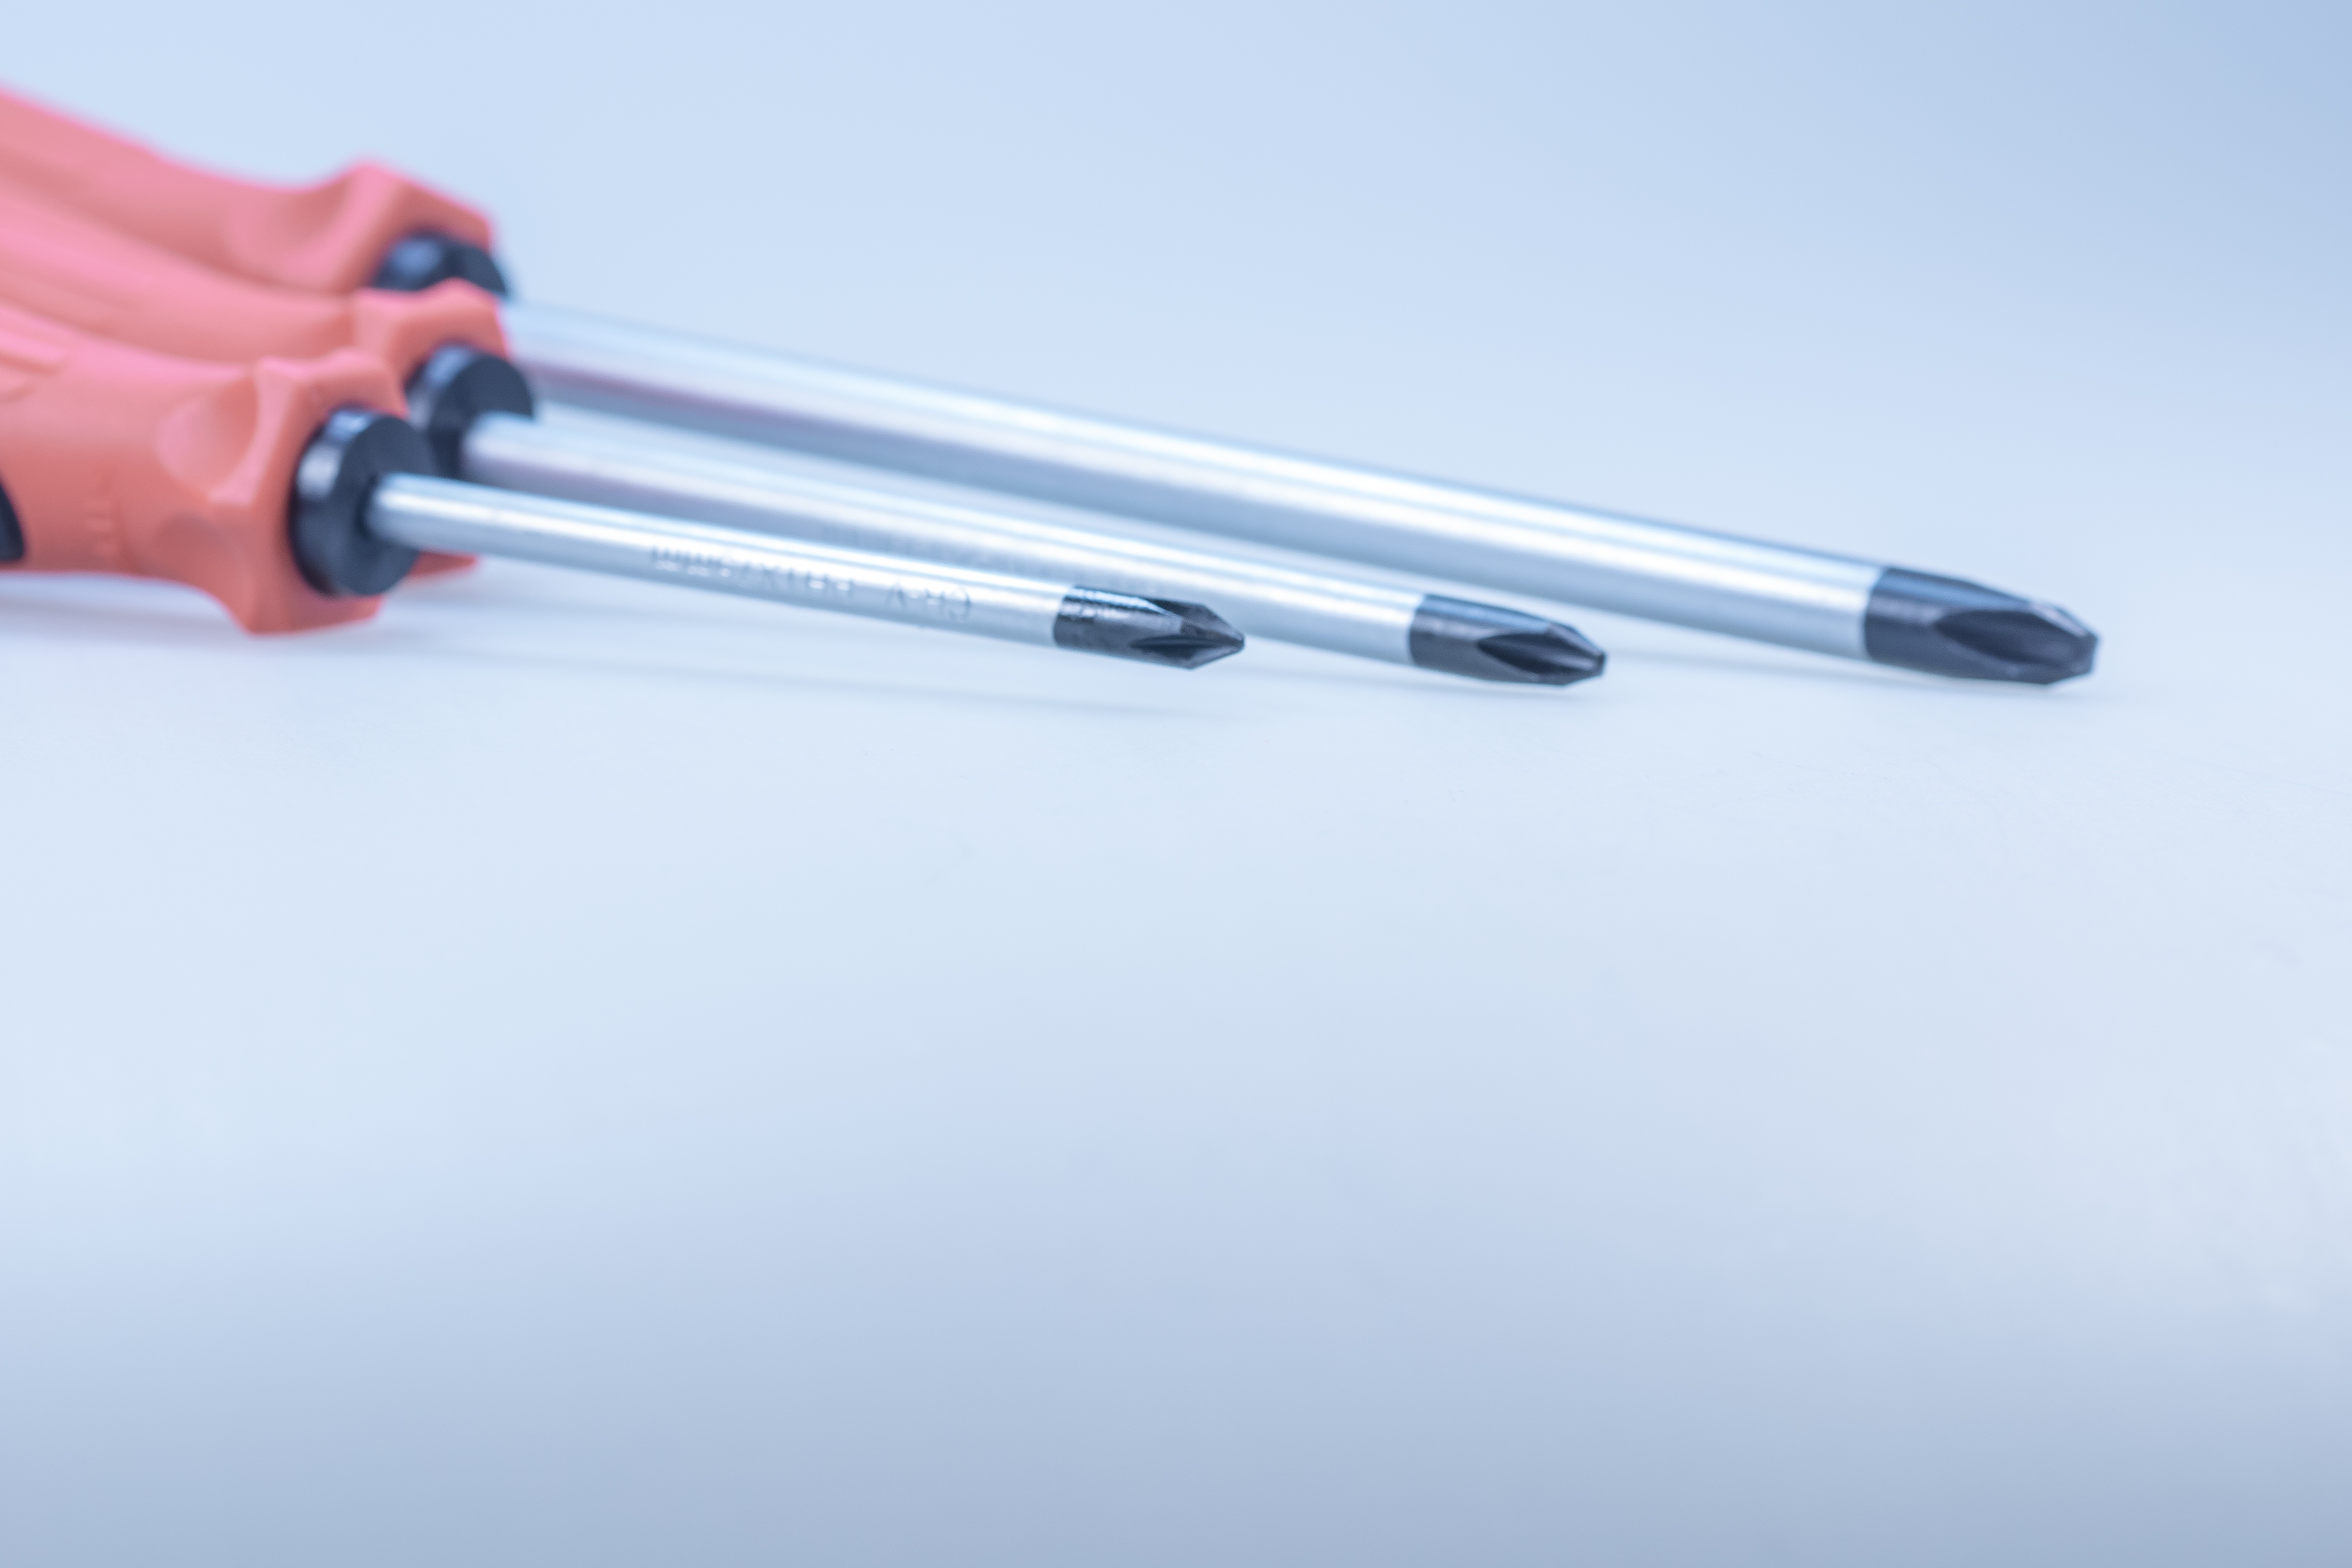
work, pen, tool, red, metal, craft, product, background, tools, head, hardware, detail, phillips, screwdriver, office supplies, screwdrivers, faceplate, tool kit, product design